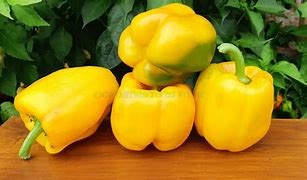
Label: capsicum